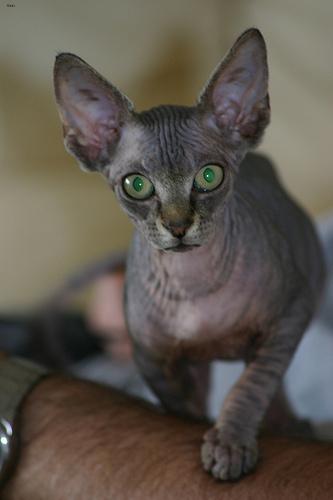
Breed: Sphynx